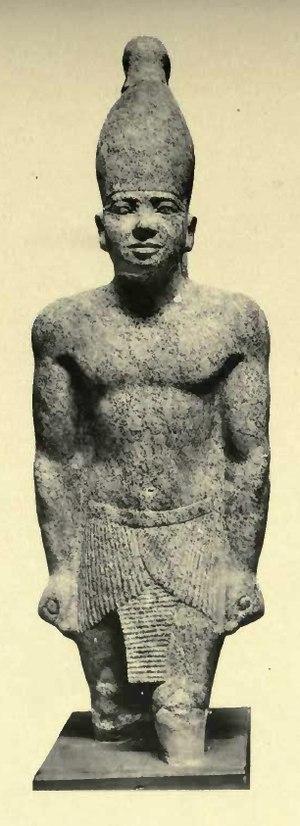
Téti est le premier roi et le fondateur de la VIᵉ dynastie égyptienne. Il s'est fait construire une pyramide à Saqqarah, près de celle de Menkaouhor. Il succède à Ounas et meurt assassiné, remplacé sur le trône par le mystérieux Ouserkarê. On situe son règne aux alentours de -2323 / -2321 à -2291.
Dans l'Égypte antique, il est attesté que des conspirations ont été fomentées au sein du palais royal afin de mettre à mort le souverain régnant. Les textes sont généralement muets à propos des luttes d'influence mais quelques sources historiques, soit indirectes, soit très parlantes, dépeignent une famille royale désunie et agitée par de basses rancœurs. Grand polygame, Pharaon dispose de nombreuses concubines logées dans les bâtiments du harem. À certains moments de l'histoire, autour de femmes animées par l'ambition et la jalousie, se sont agrégées des coteries prêtes à sacrifier l'intérêt général pour les besoins particuliers de princes et de courtisans en manque de reconnaissance. Dans les cas les plus graves, ces factions se sont manifestées en fomentant des conspirations et la vie du souverain s'en est trouvée menacée voire abrégée — tout ceci au bénéfice espéré d'une épouse secondaire et de l'aîné de ses fils en compétition avec celui, plus légitime, de la Grande épouse royale.